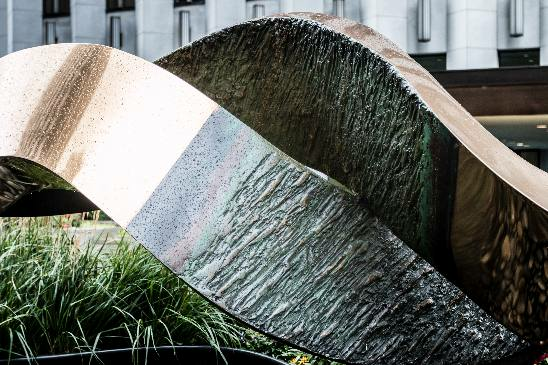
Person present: No